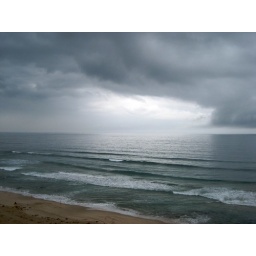
Awesome clouds above Portsea back beach